Coquimbo Formation

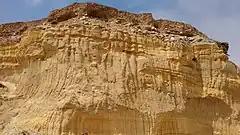
Marine terrace exposing strata of the Coquimbo Formation, at Caleta Los Hornos

The Coquimbo Formation (previously known as Piso de Coquimbo or Coquimbo Stufe) is a littoral, sedimentary, and fossiliferous geological formation that chiefly crops out along the coast of the Coquimbo Region, Chile. It is dated back to the Miocene to Middle Pleistocene. The lithology of the formation comprises sands, sandstones, siltstones, limestones, coquinas, and conglomerates. The strata and facies of the Coquimbo Formation reflect a complex marine depositional history, varying from deep to shallow water paleoenvironments controlled by tectonic events and turbulent, successive changes in sea the level that developed large marine terraces within the strata which is recorded in the form of marine transgressions and regressions.